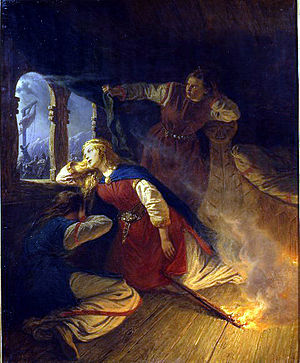
Hagbard og Signe
"""Signhild"" (1861), malet af Josef Wilhelm Wallander."
Hagbard og Signe er skikkelser fra den nordiske sagnhistorie. De er et elskende par, som ikke må få hinanden, fordi deres familier ligger i fejde, og som derfor vælger at gå i døden sammen. Grundfortællingen er således den samme som i Shakespeares drama Romeo og Julie. Sagnet og Hagbard og Signe kendes i hovedsagen fra Saxos Gesta Danorum, samt fra en middelalderlig folkevise med titlen Havbor og Signelil.